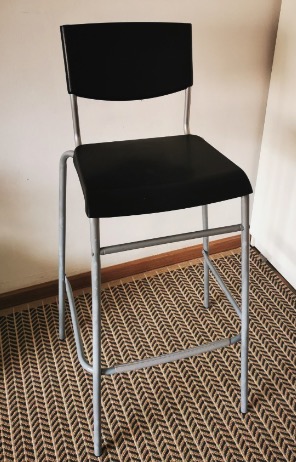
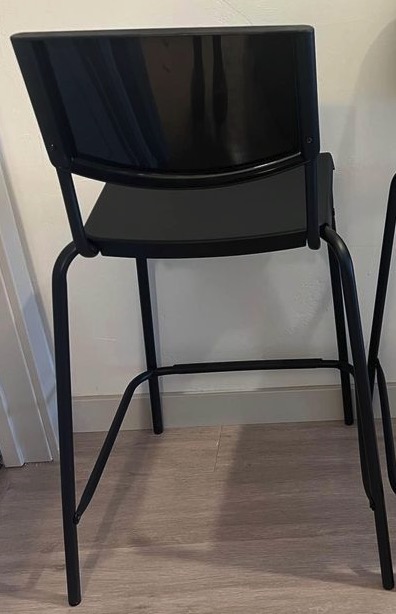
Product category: stool
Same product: no